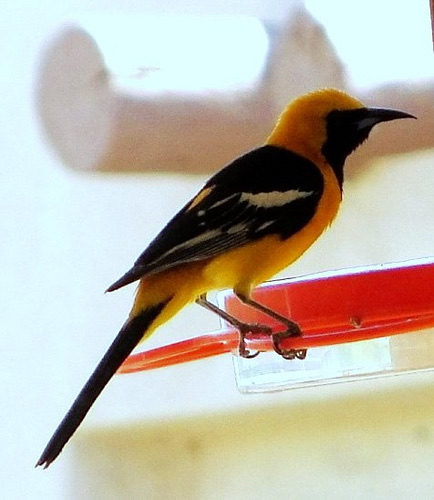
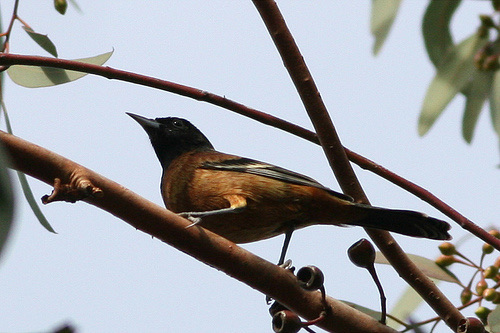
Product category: misc
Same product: yes